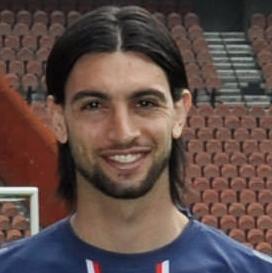
Age: 23